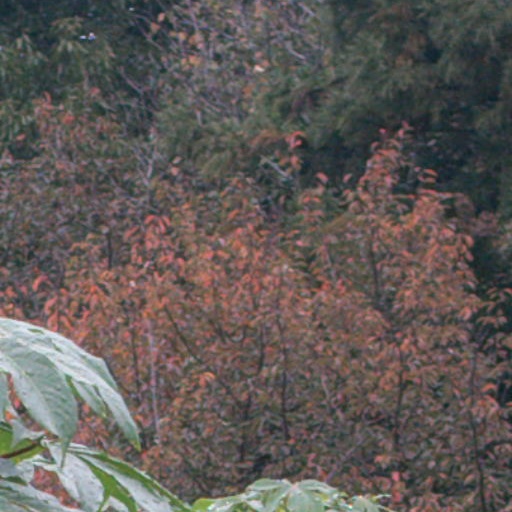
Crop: cassava